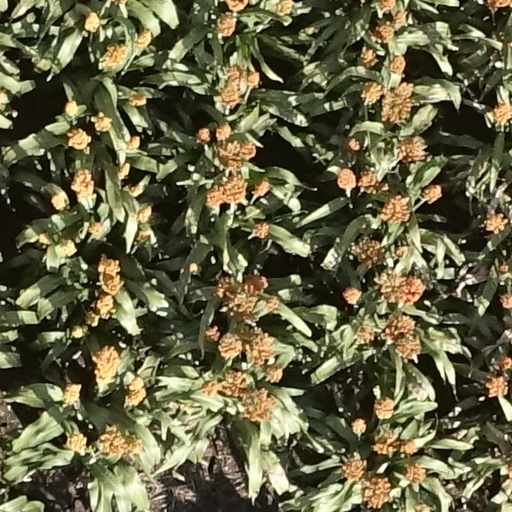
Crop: sorghum